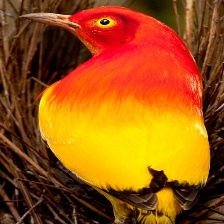
Species: FLAME BOWERBIRD
Scientific name: SERICULUS ARDENS